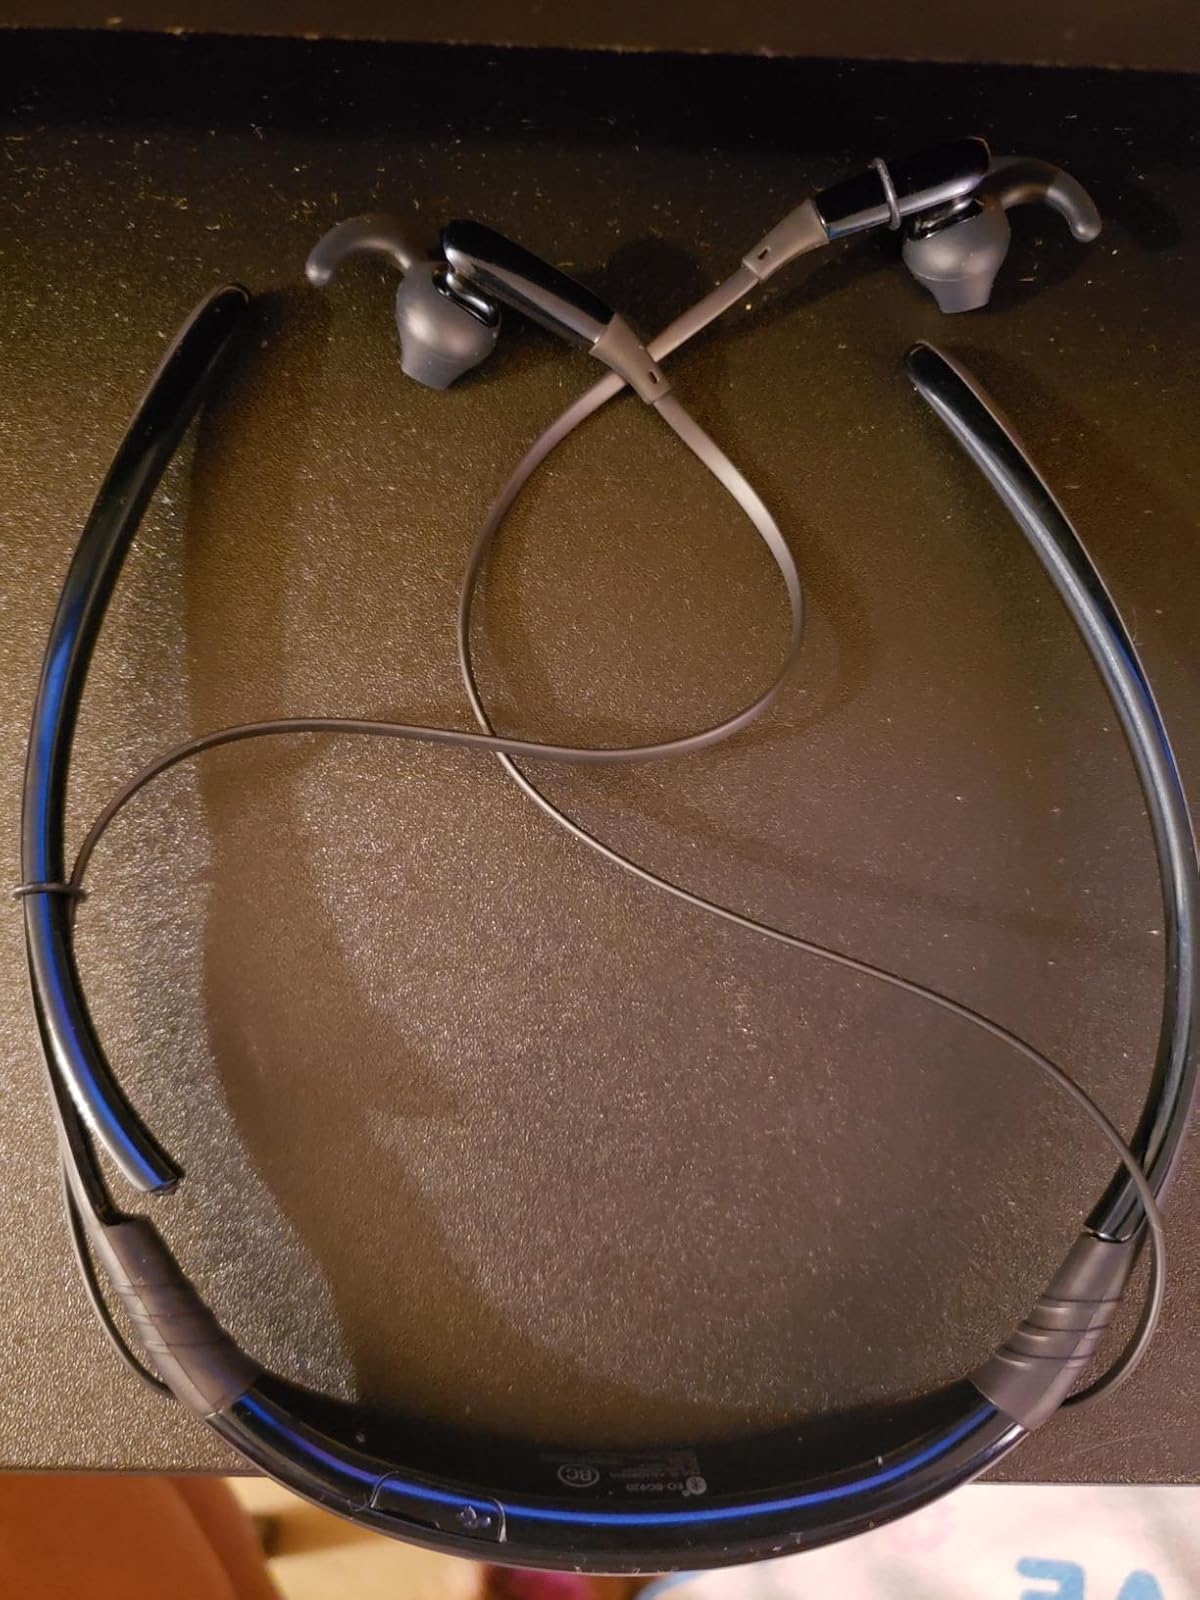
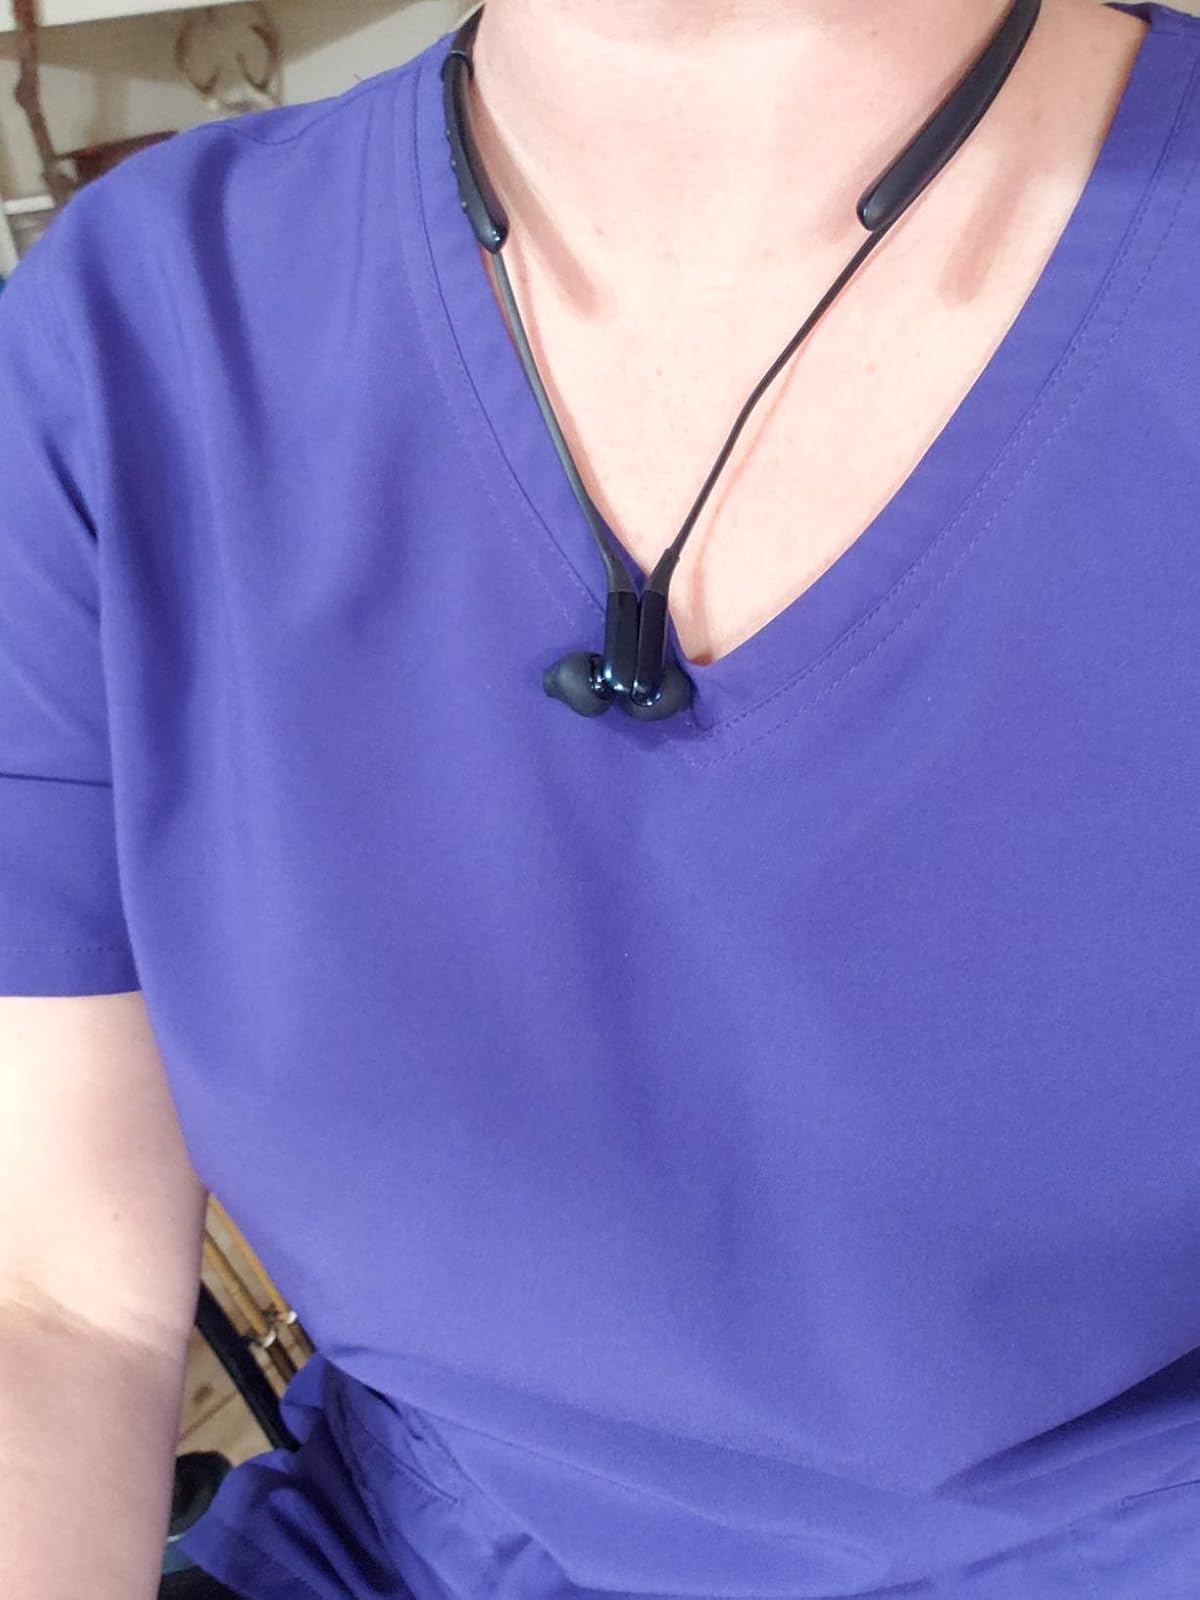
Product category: headphones
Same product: yes